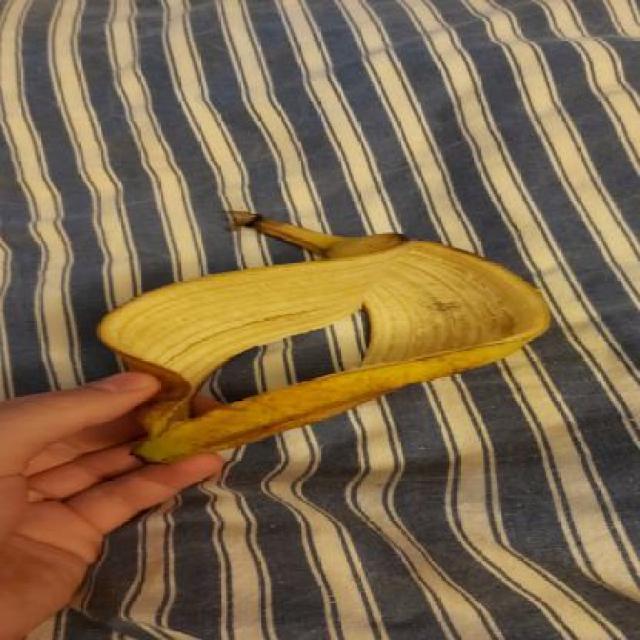
Label: bananas